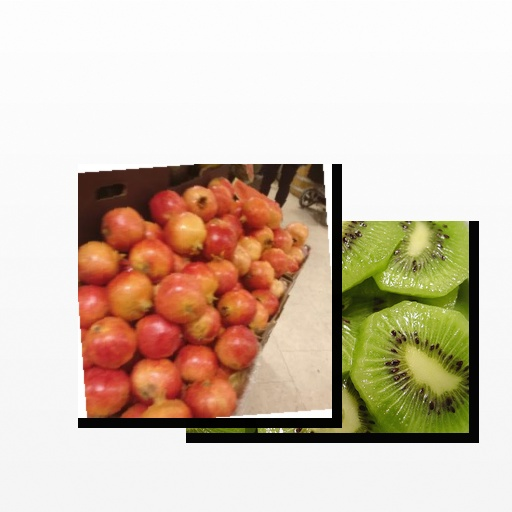
Food items: pomegranate, kiwi